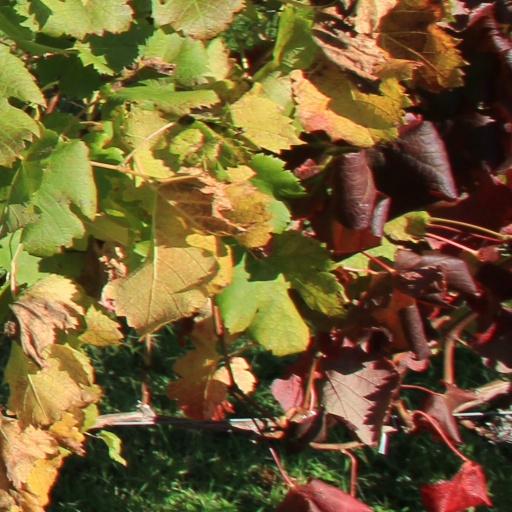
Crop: grape